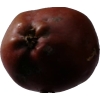
Label: Apple 18